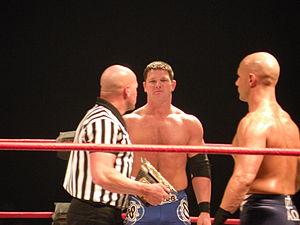
A.J. Styles tna zenith paris